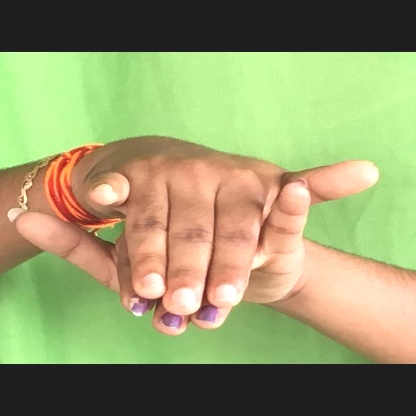
Mudra: Varaha